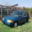
Label: automobile